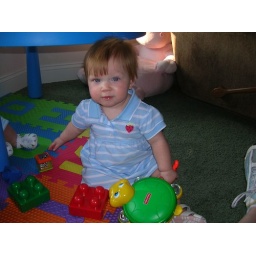
Aubrey looking too cute in her new dress from Tia Kiki's mom, grammy. One can never have too many grandmas.....